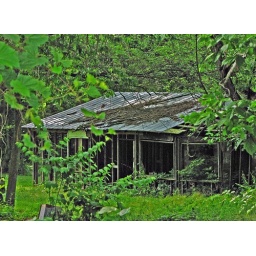
Long-abandoned nursing home as I saw it through an opening in the trees along Wheeler Road in Pike County, Ohio.